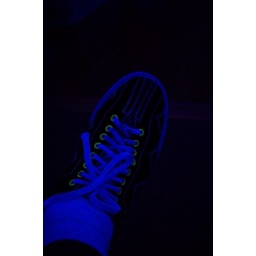
My shoes in the black light.